Provisional Government of Oregon

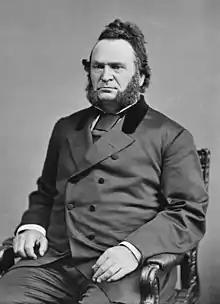
James W. Nesmith, Supreme Judge in 1844 and 1845

The Provisional Government also included a judiciary. The forerunner of the Oregon Supreme Court consisted of a single Supreme Judge and two justices of the peace. The Supreme Judge was elected by the people, but the legislature could select someone as presiding judge as a replacement if needed. This Supreme Court had original and appellate jurisdiction over legal matters, whereas the lower probate court and justice courts that were also created could only hear original jurisdictional matters when the amount in controversy was less than $50 and did not involve land disputes. Some judges under the Provisional Government were Nathaniel Ford, Peter H. Burnett, Osborne Russell, Ira L. Babcock, and future United States Senator James W. Nesmith.